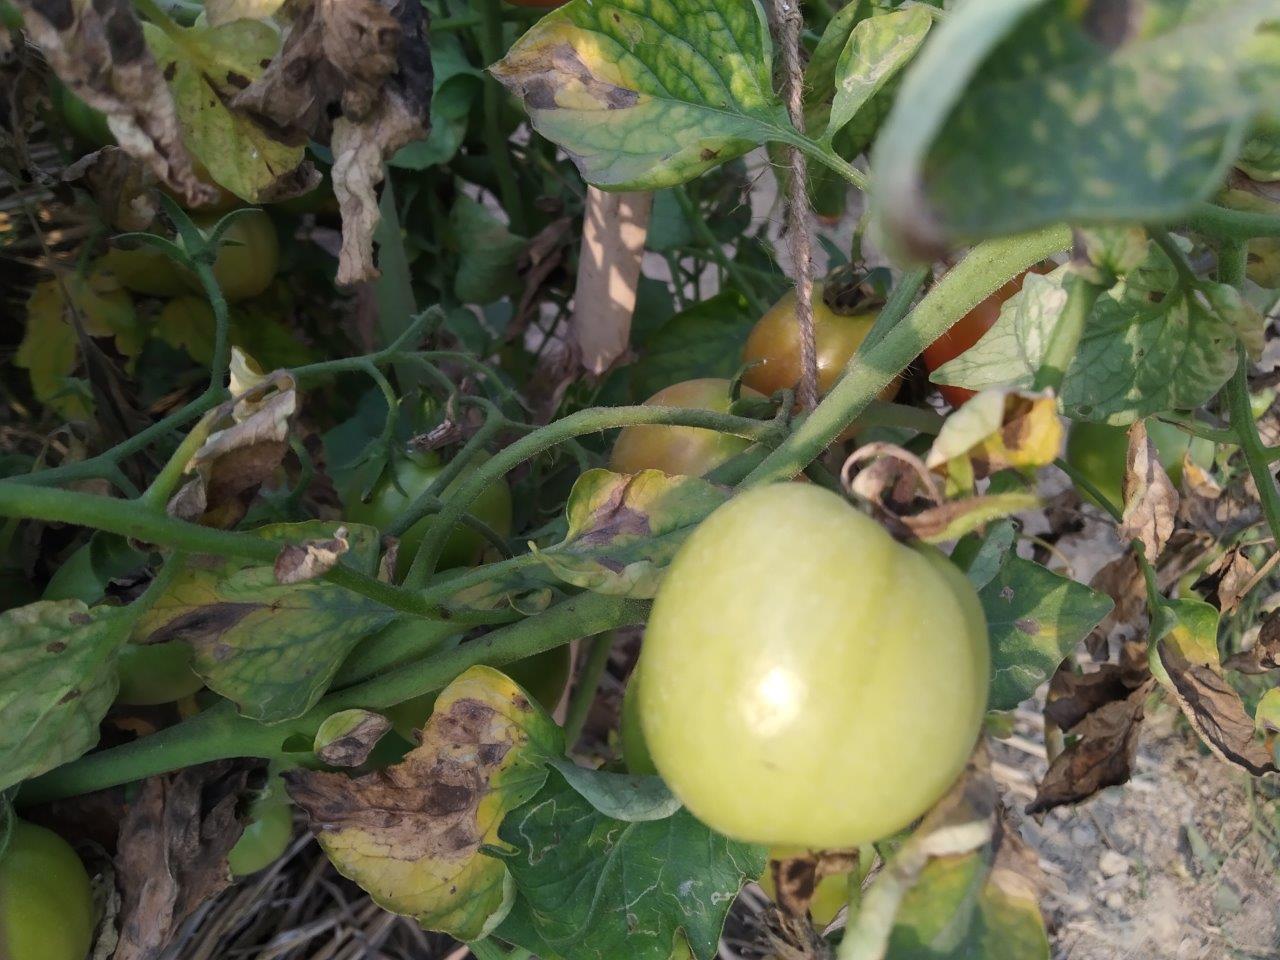
Maturity: Immature